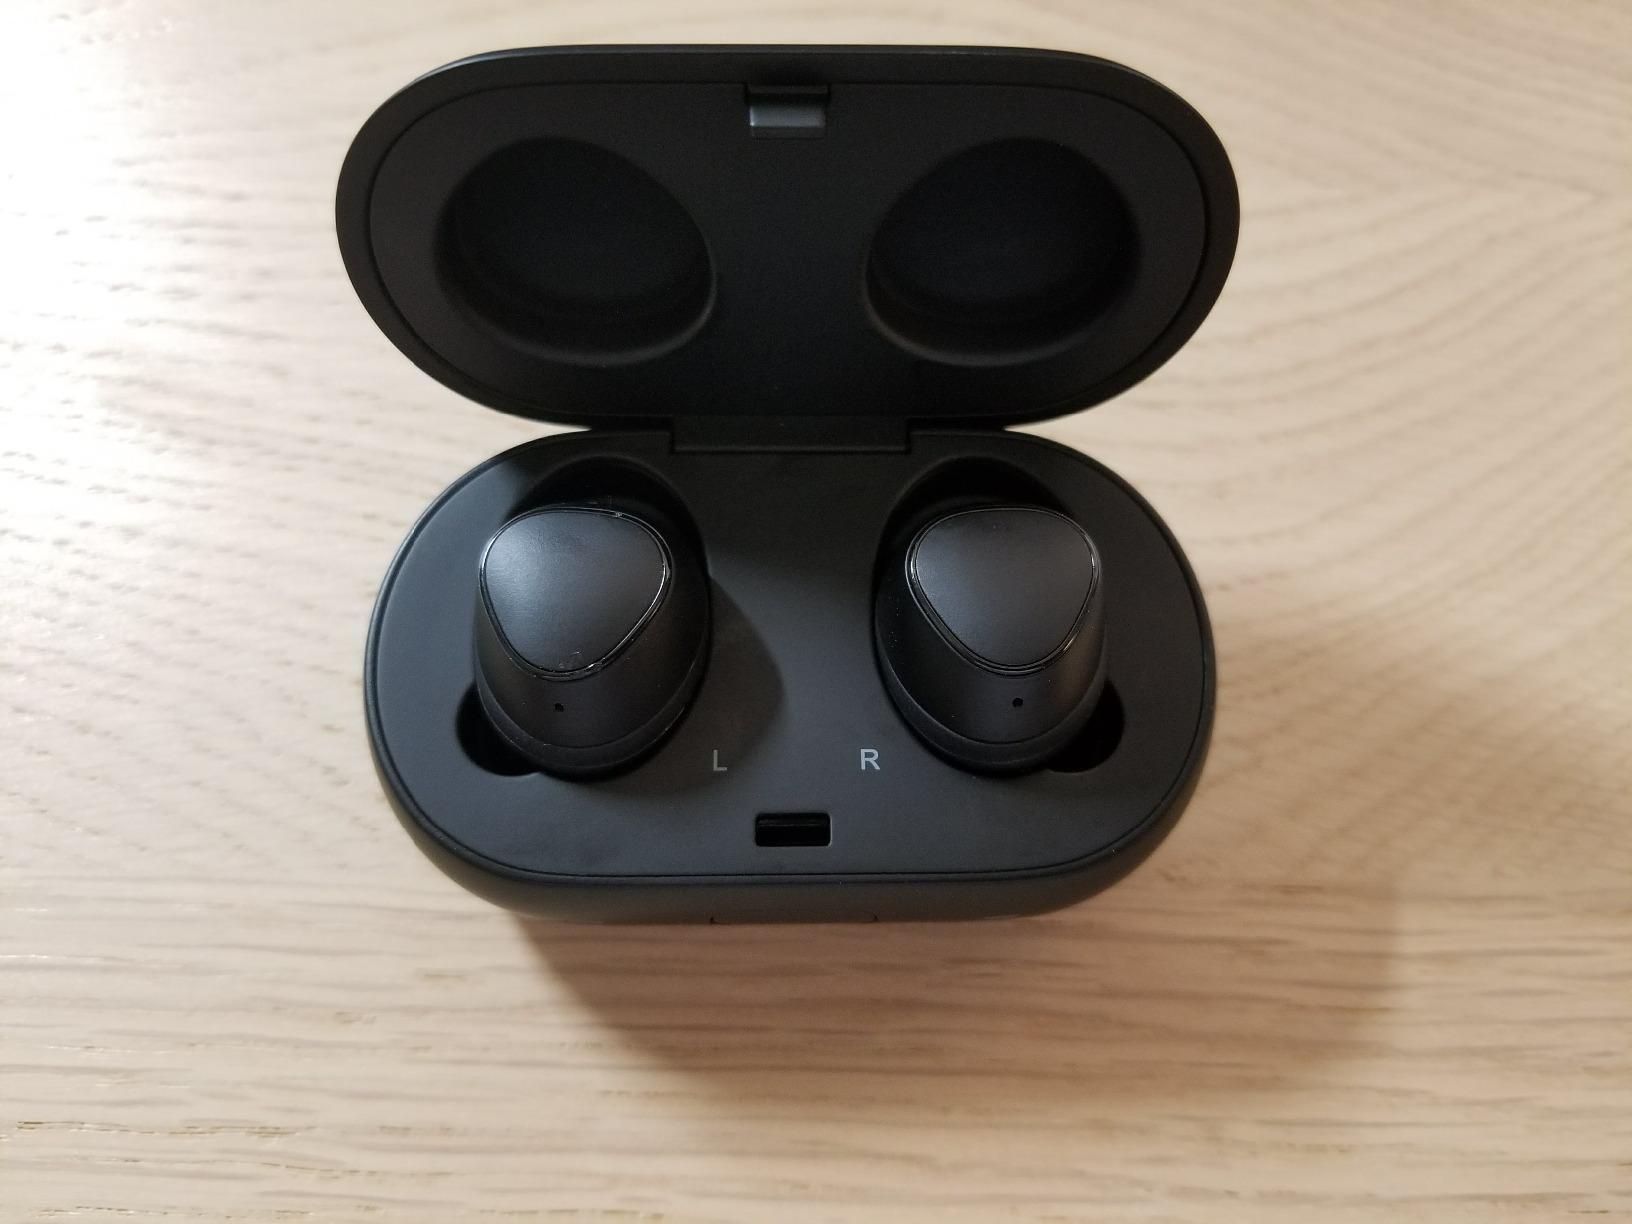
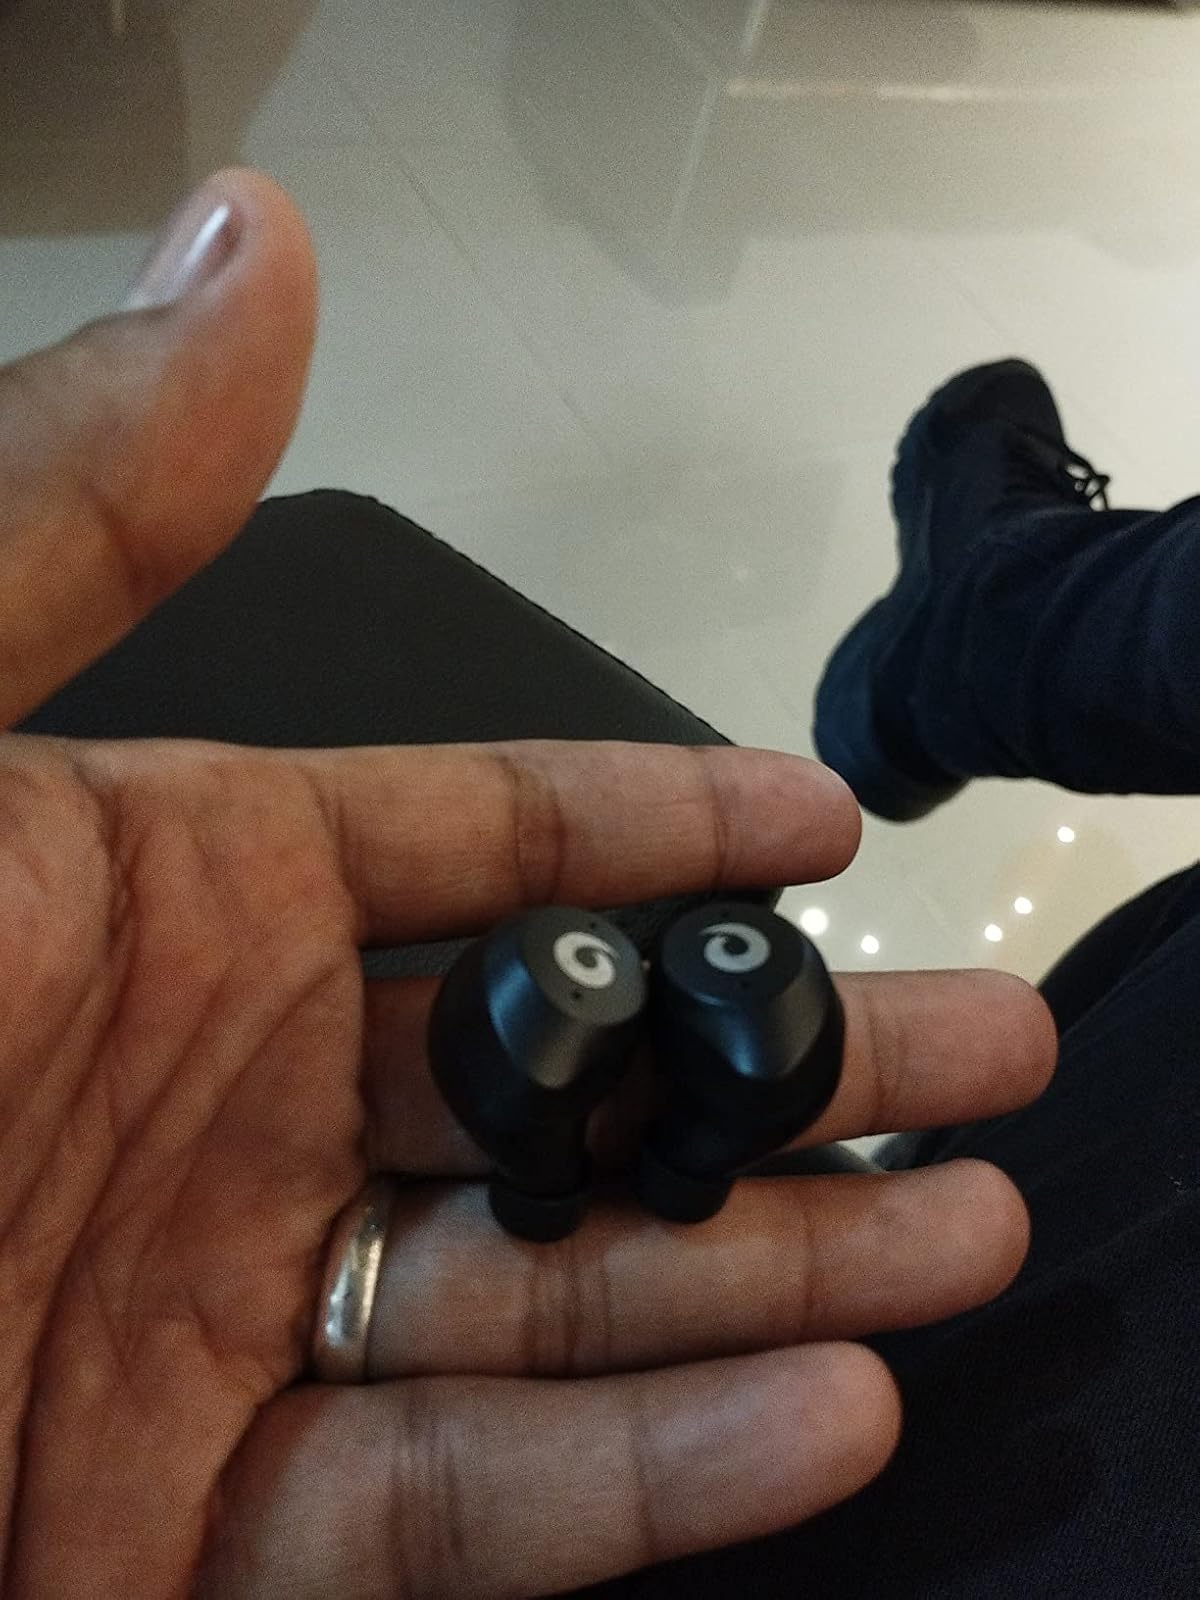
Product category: earbuds
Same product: no